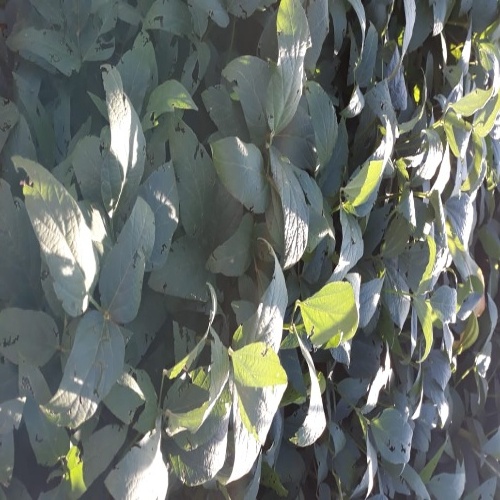
Label: Diabrotica_speciosa